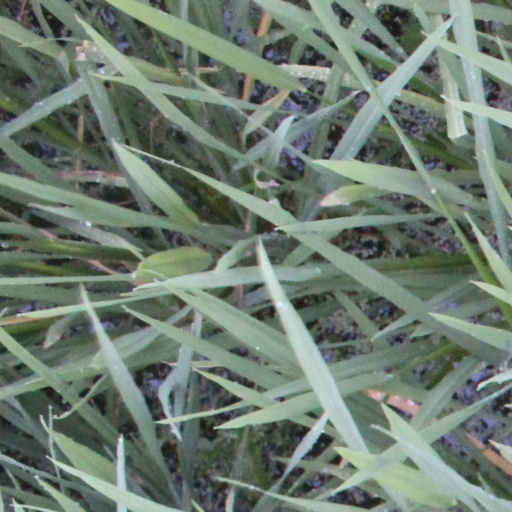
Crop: rice